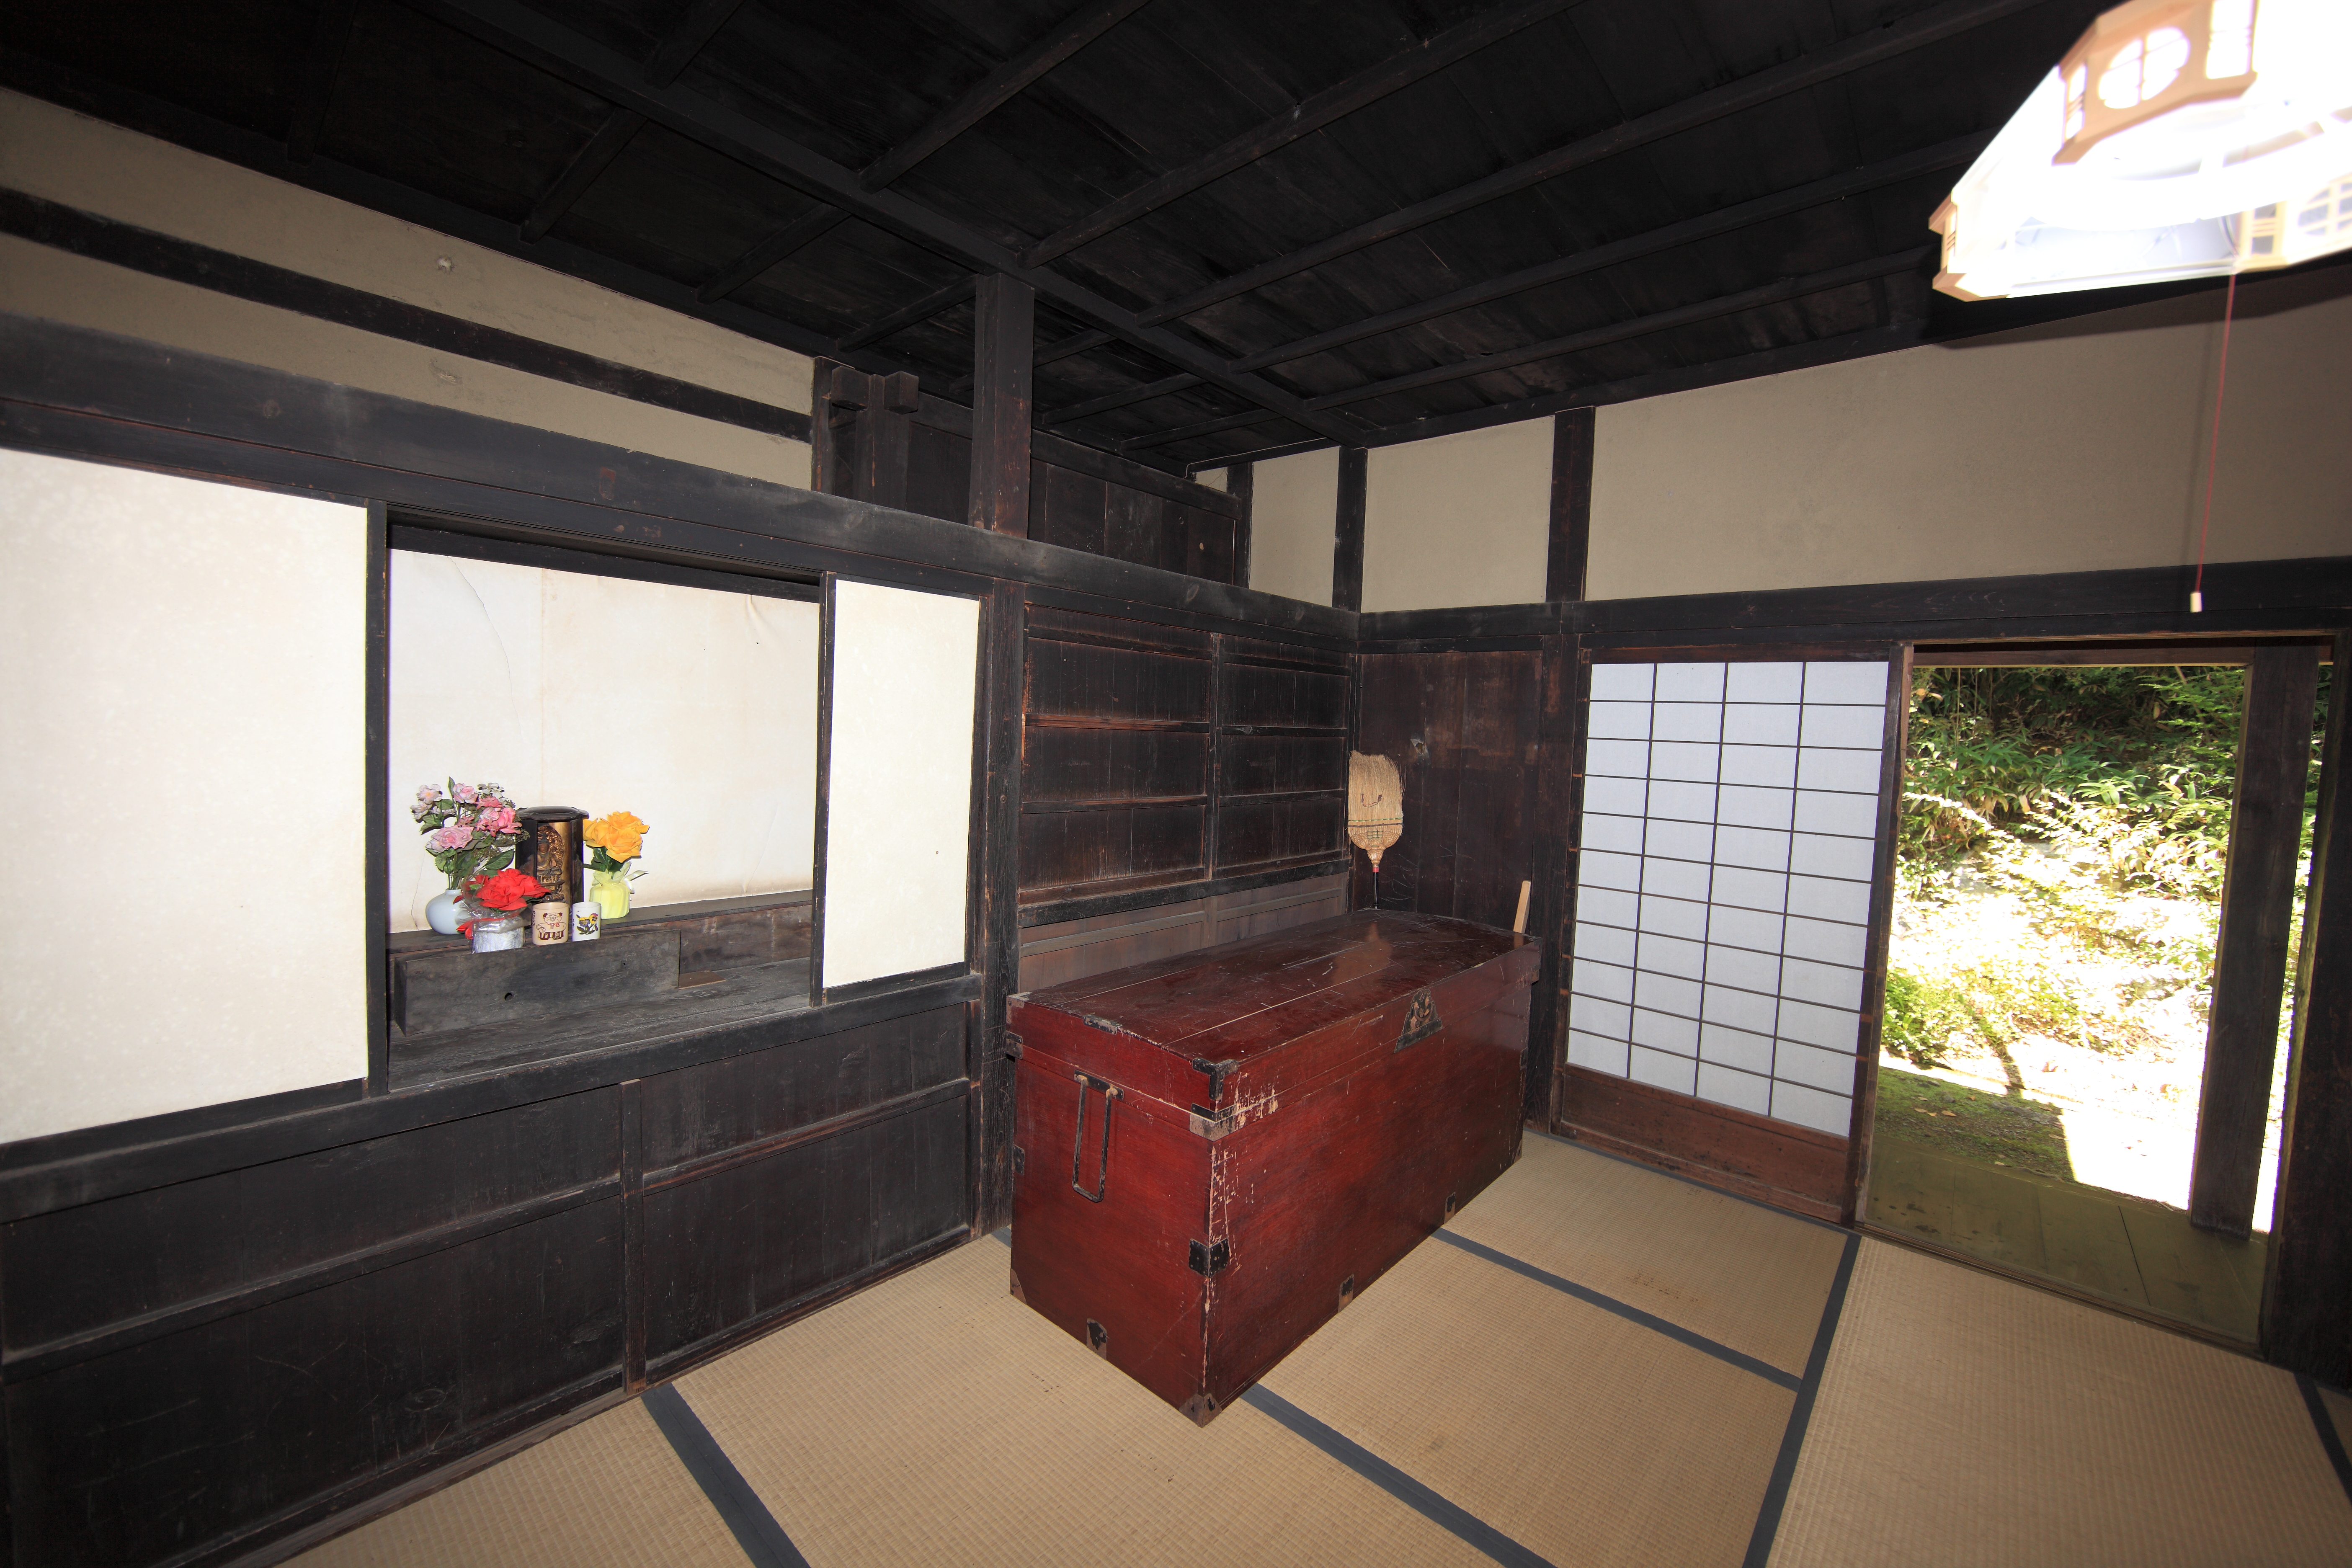
farm, house, interior, building, home, high, cottage, loft, property, living room, room, interior design, cool image, design, japanese, 5d, style, hires, estate, markii, traditional, folk, hi, res, resolution, nagano, takemura, komagane, real estate